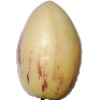
Label: Pepino 1